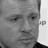
Emotion: sad